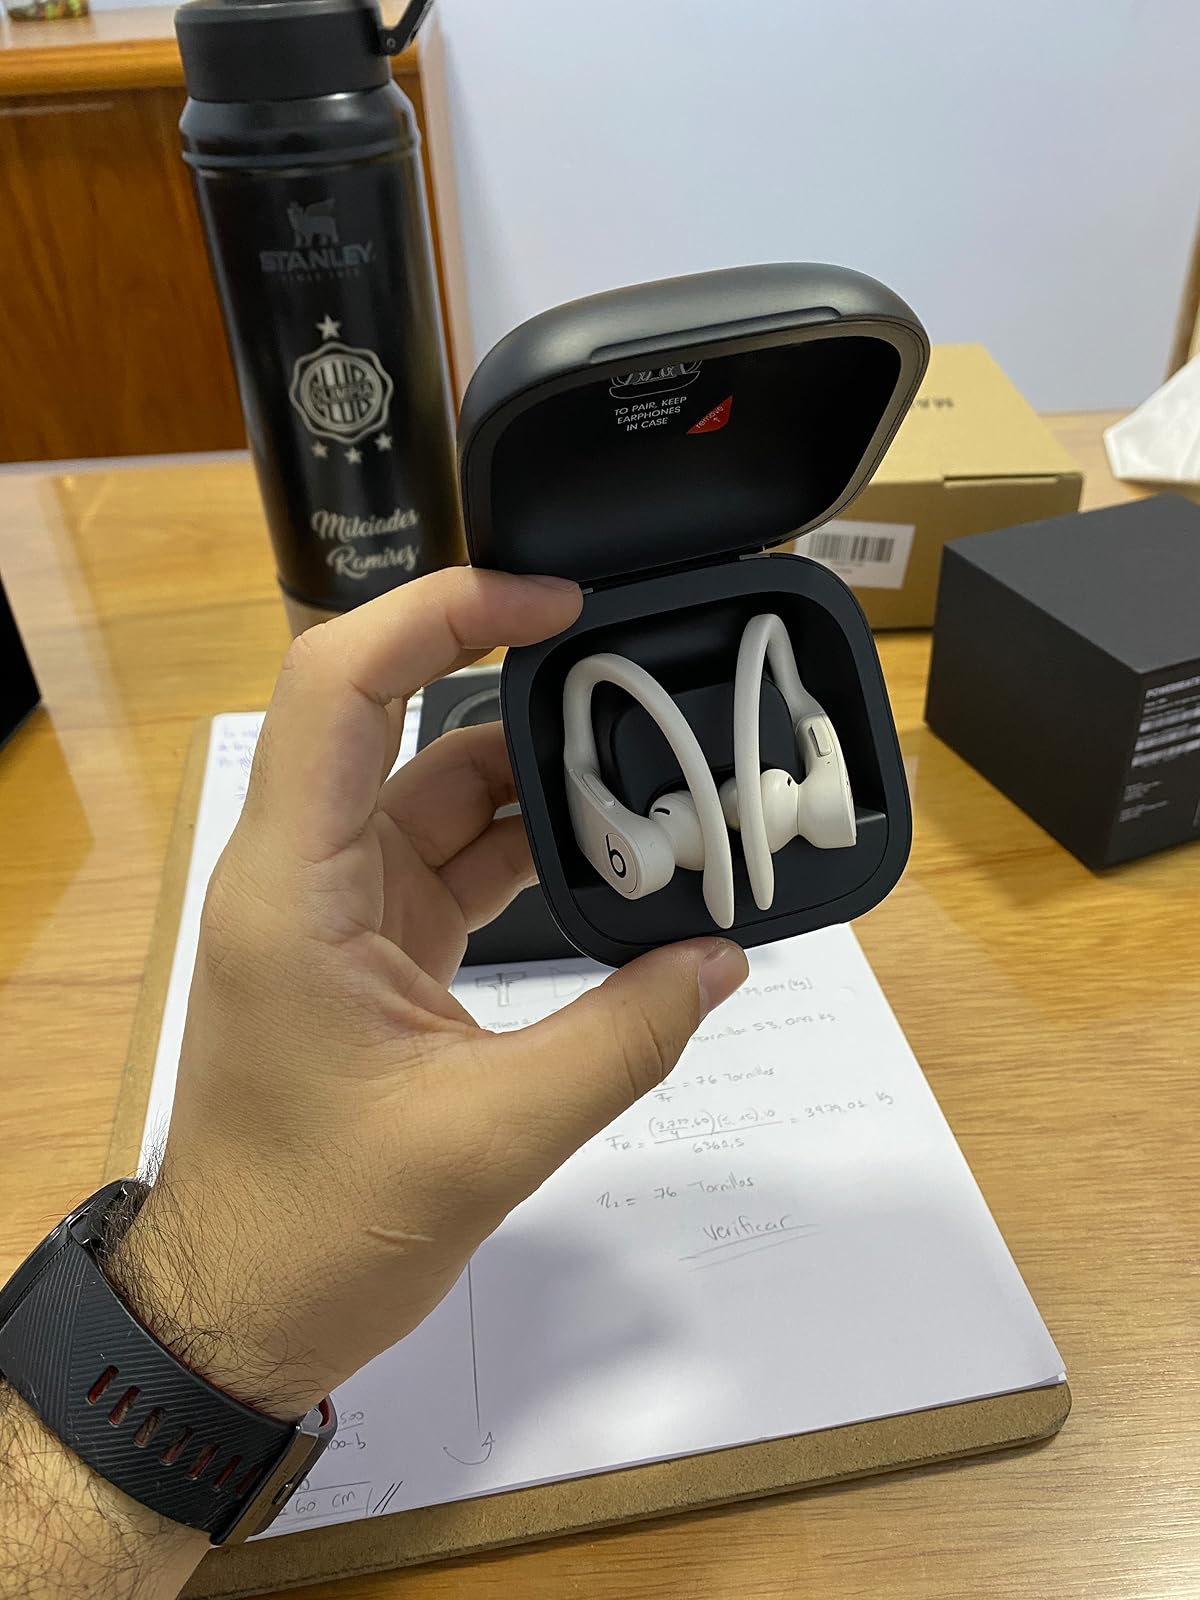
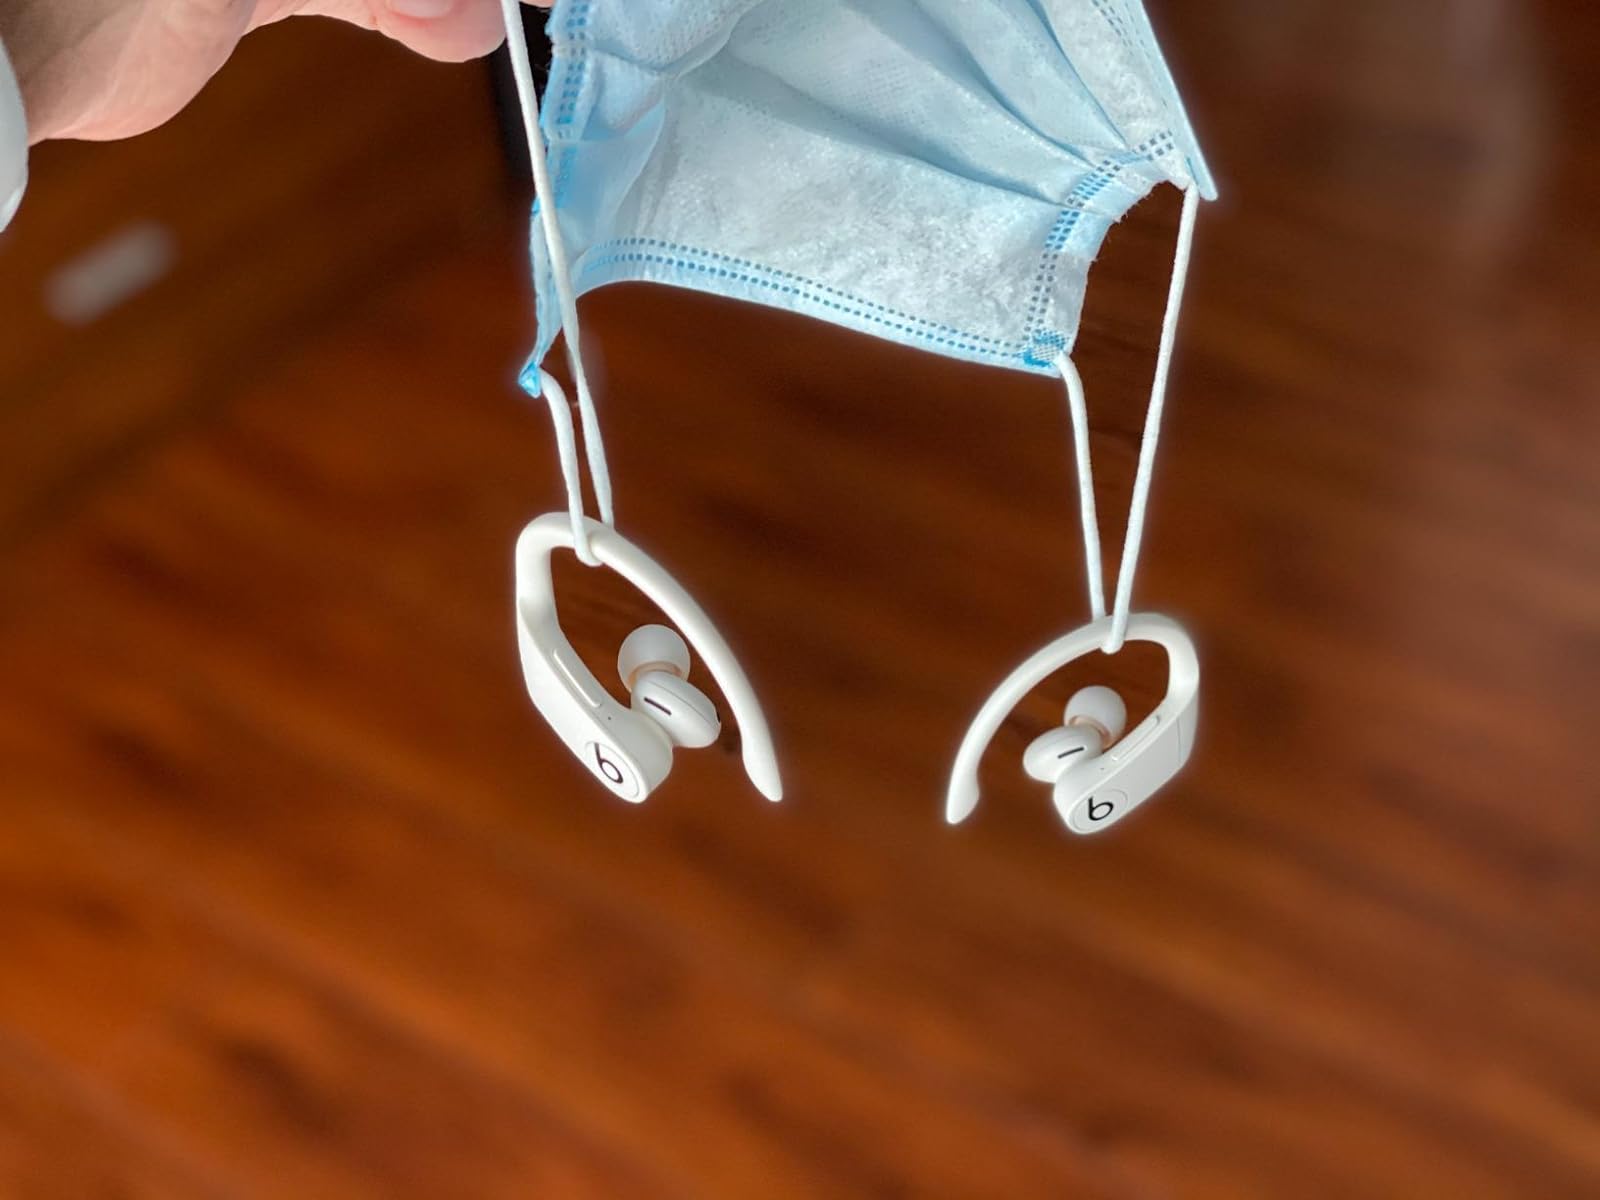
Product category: earbuds
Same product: yes